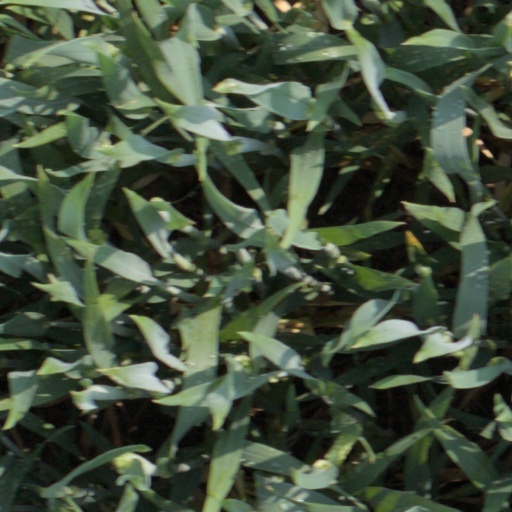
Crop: wheat